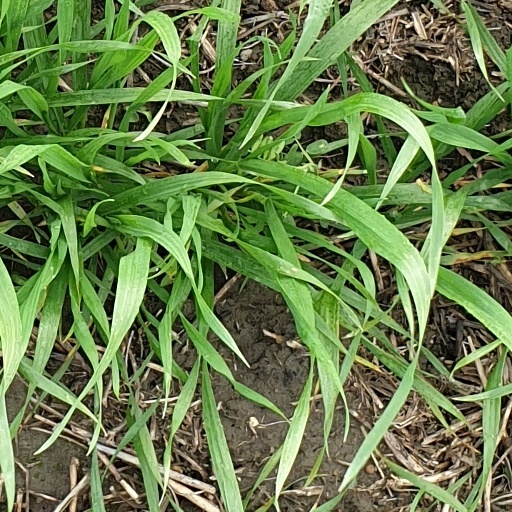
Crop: wheat